Harry Bard

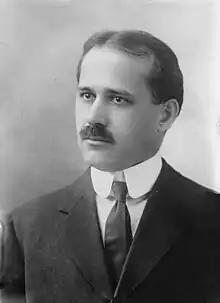
Harry Bard between ca. 1910 and ca. 1915

Harry Erwin Bard (August 27, 1867 - July 13, 1955) was secretary of the Pan American Society of the United States. He was also an author on education specializing in South America.